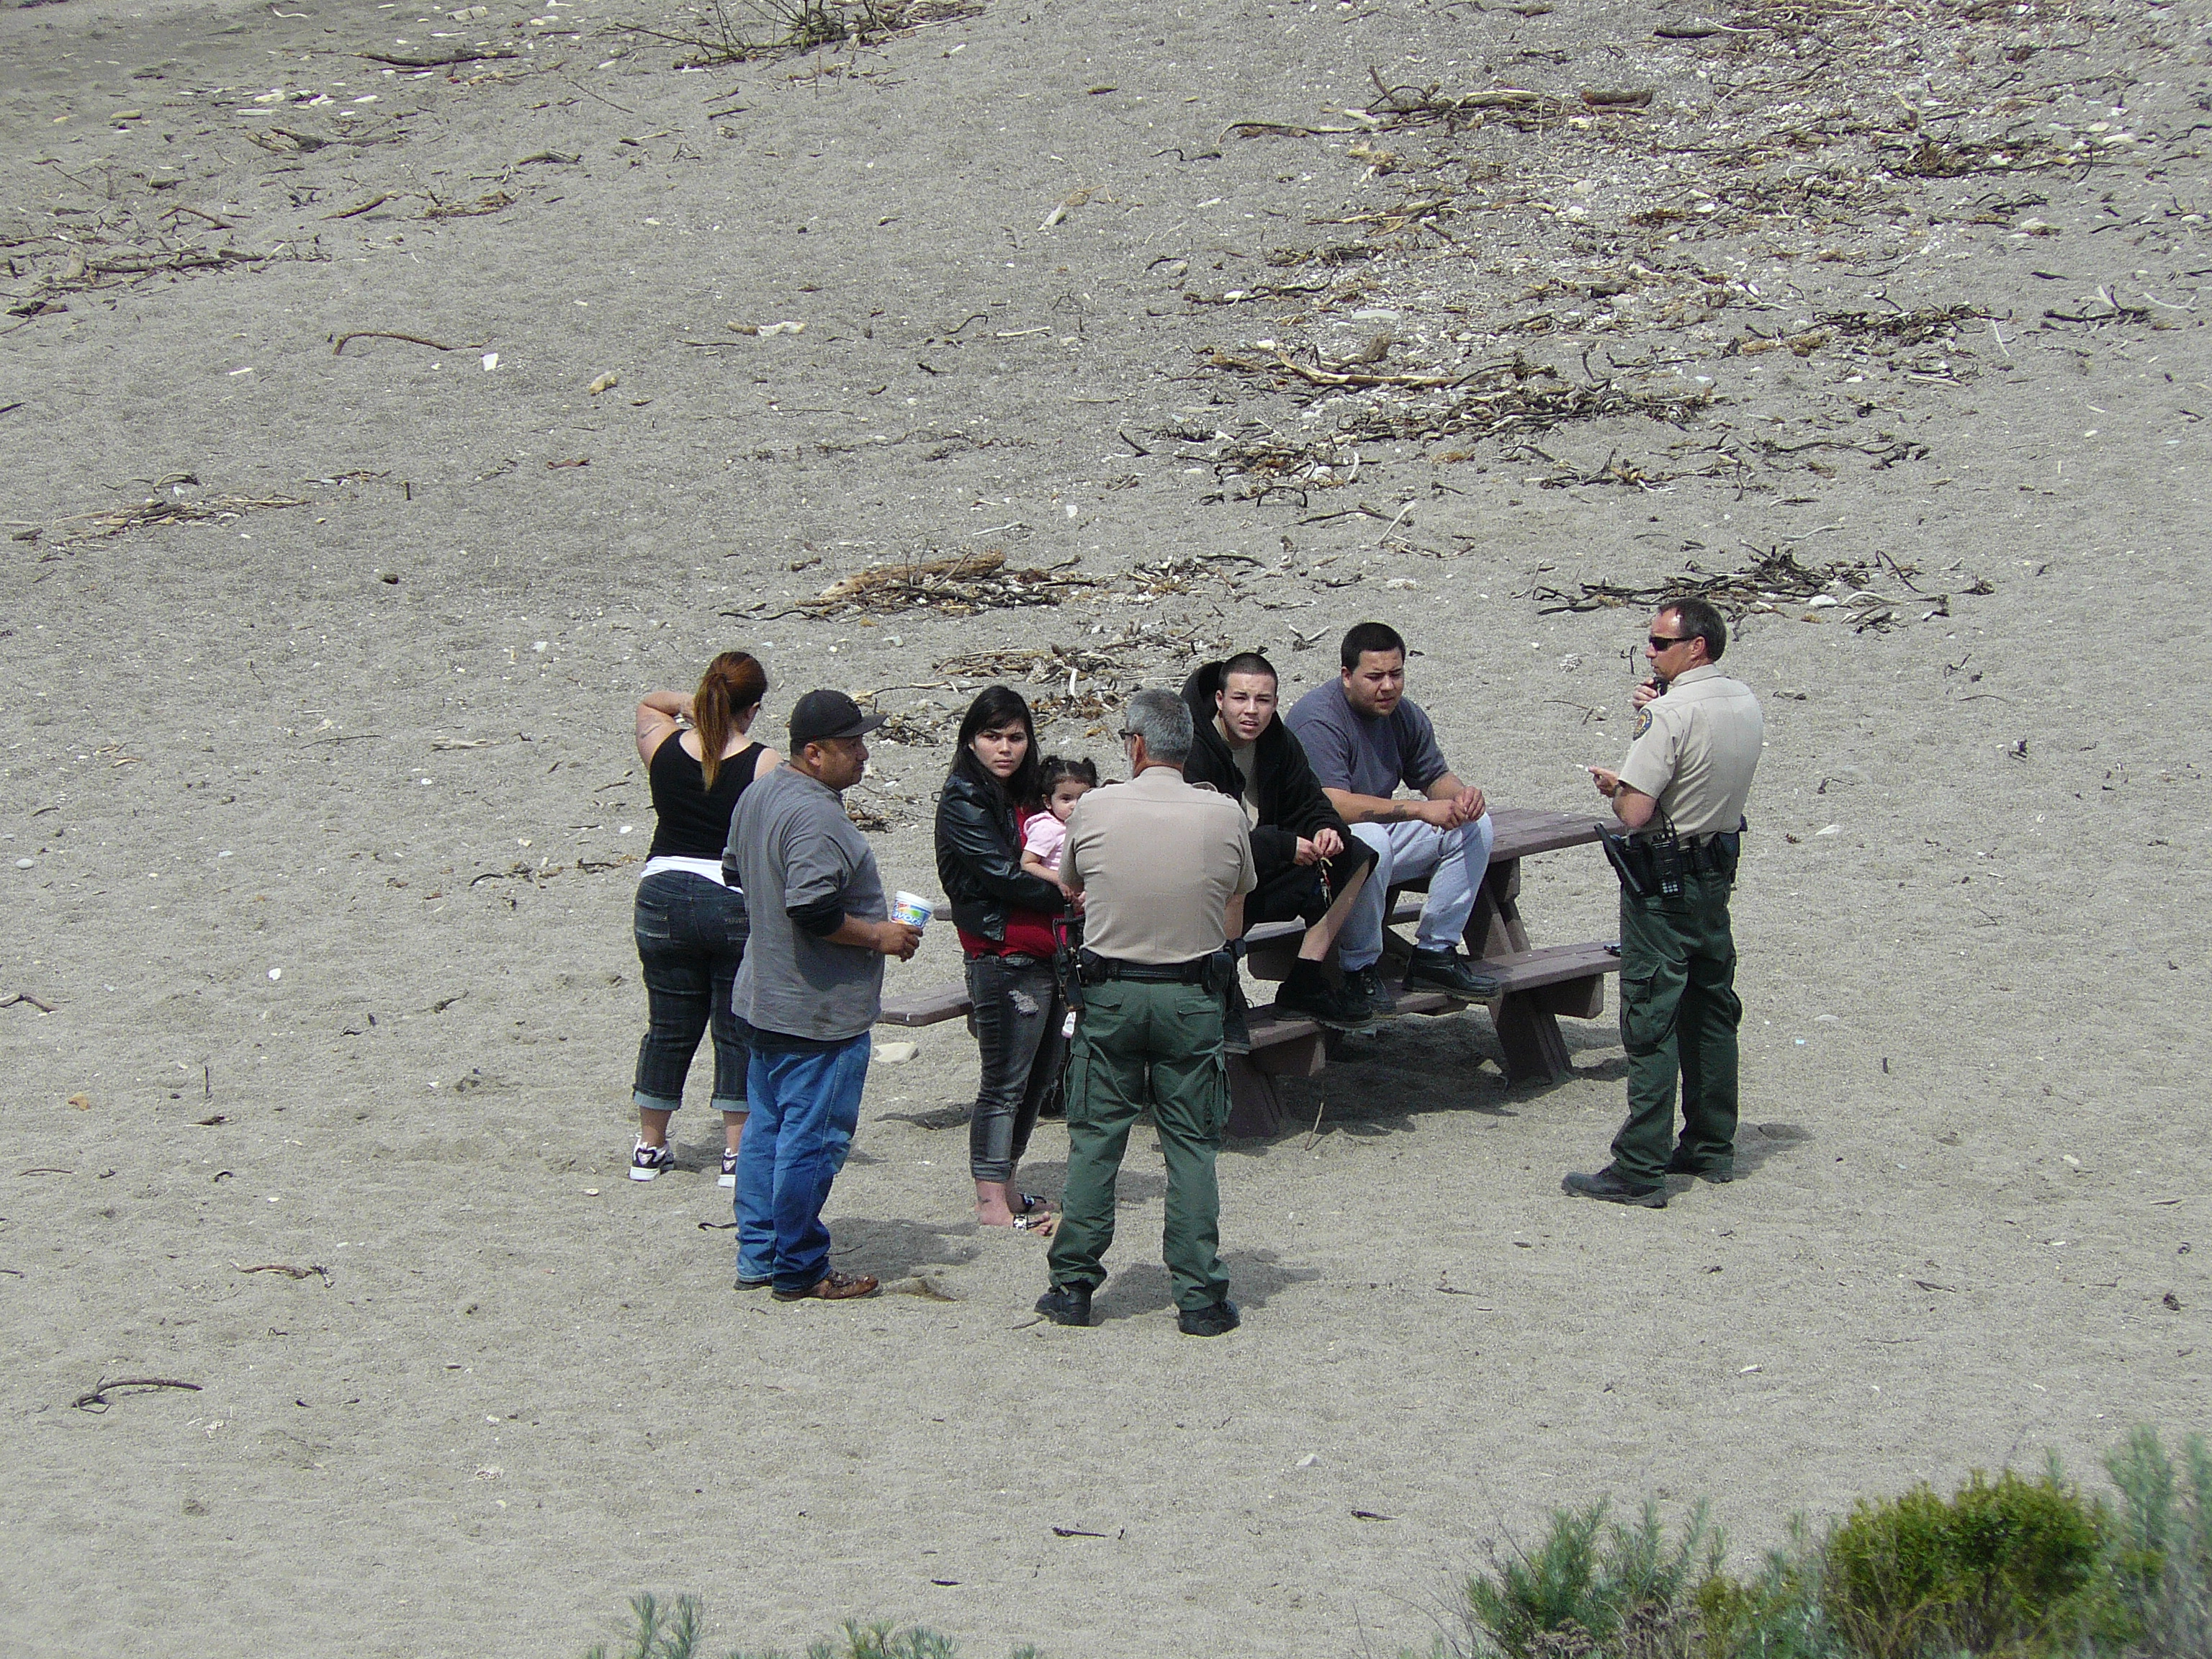
people, morons, stateparkrangers, realistictoyguns